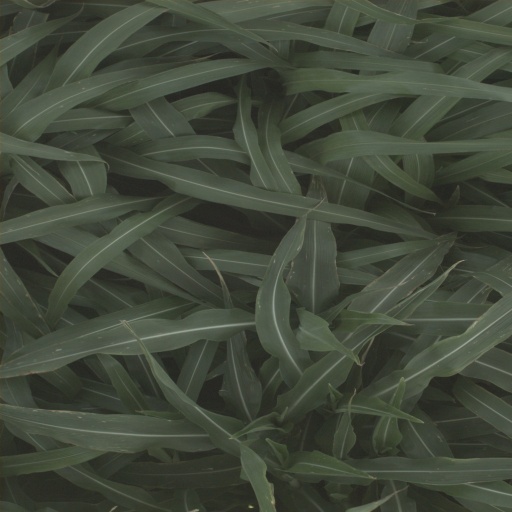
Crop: sorghum